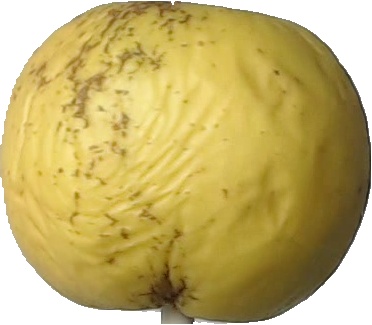
Label: apple_golden_1